Star Lane DLR station

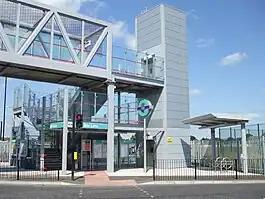
Eastern entrance

Star Lane is a Docklands Light Railway (DLR) station in Canning Town, east London. Located on the Stratford International extension of the Docklands Light Railway between Stratford and Canning Town, it opened on 31 August 2011.